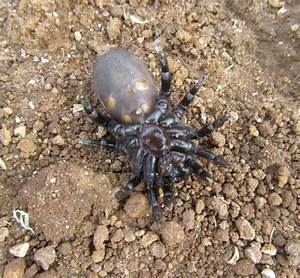
Label: spider